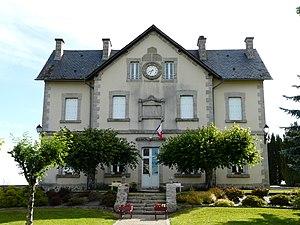
La mairie de Sexcles, Corrèze, France.
Sexcles est une commune française située dans le département de la Corrèze, en région Nouvelle-Aquitaine.